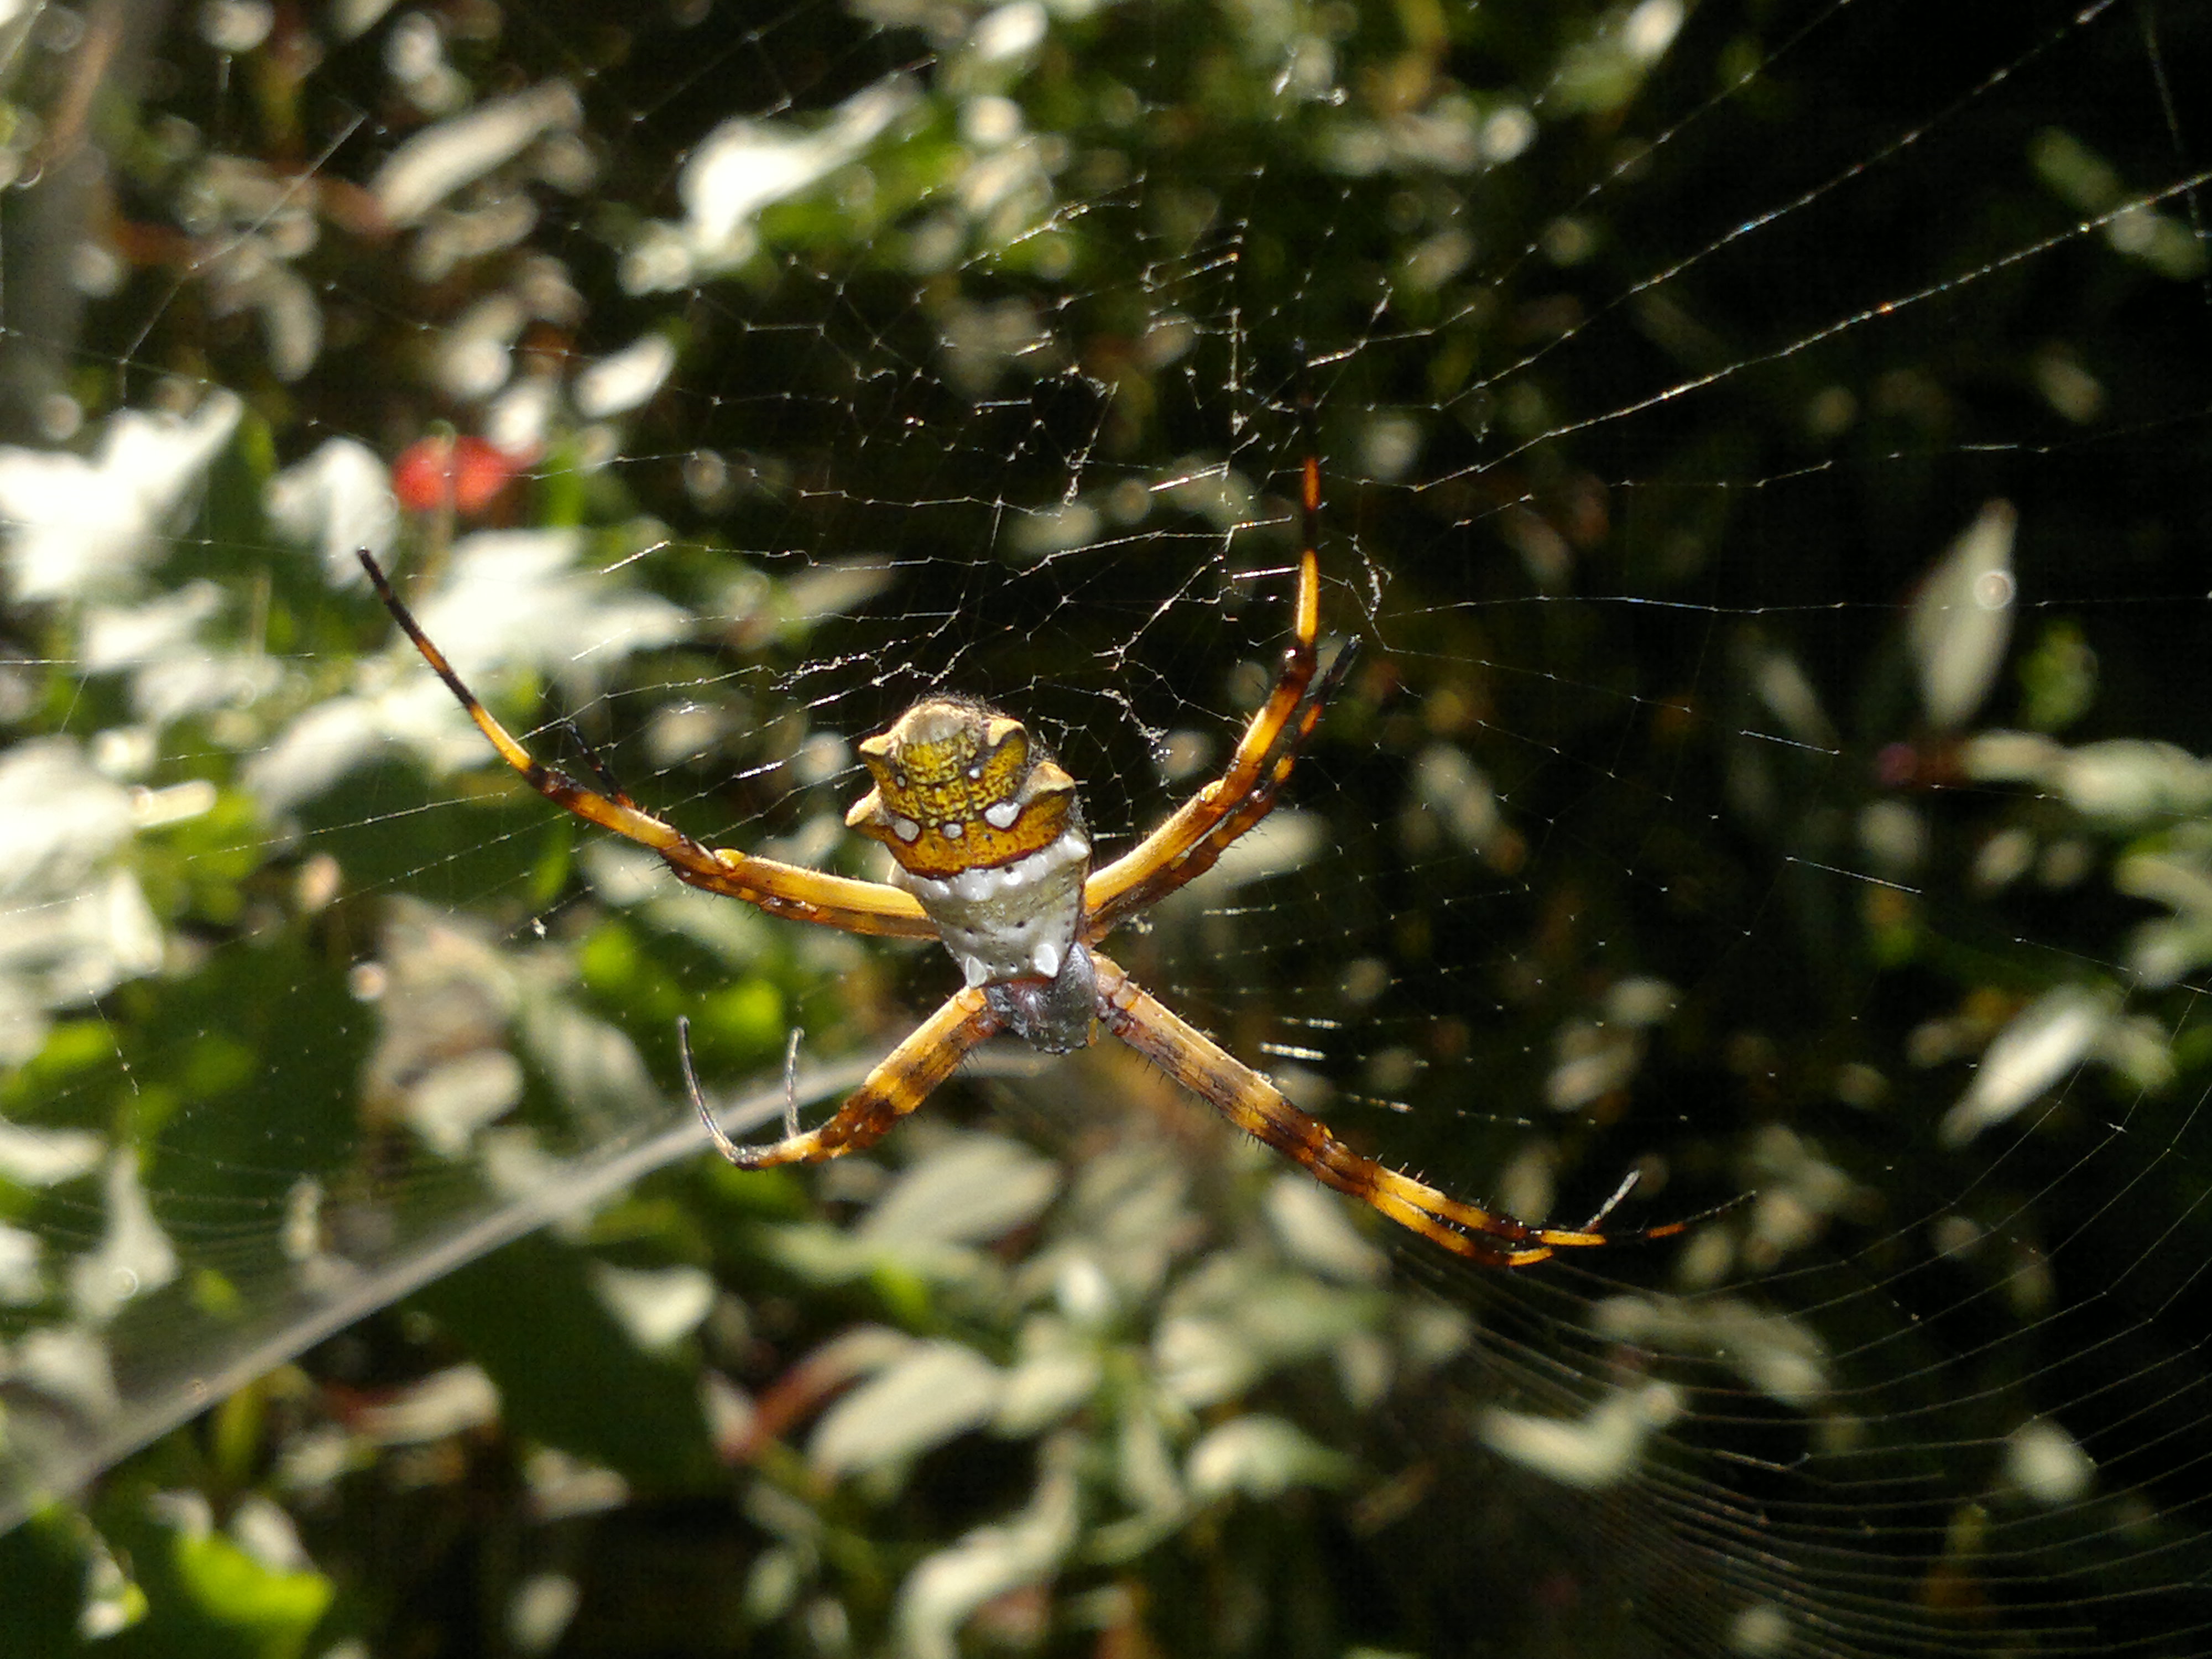
nature, branch, leaf, flower, wildlife, botany, fauna, invertebrate, spider web, close up, spider, arachnid, arana, argiope, argentata, macro photography, arthropod, european garden spider, araneus, orb weaver spider